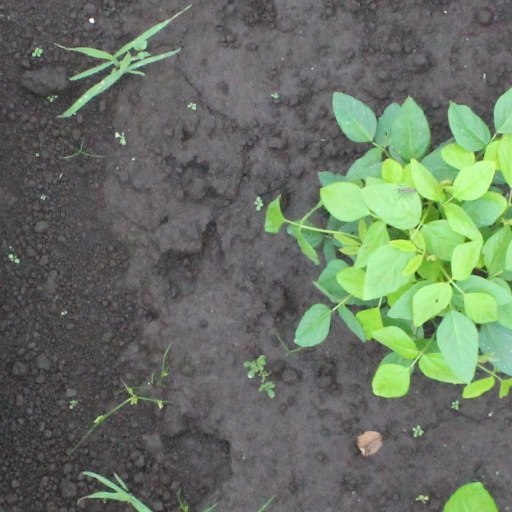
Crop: soybean